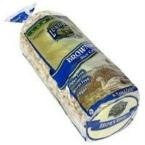
Item Name: Brown Rice Cakes - Lightly Salted
Value: 8.0
Unit: Oz

Price: 3.89